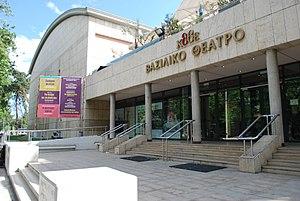
Vue de Thessaloniki.